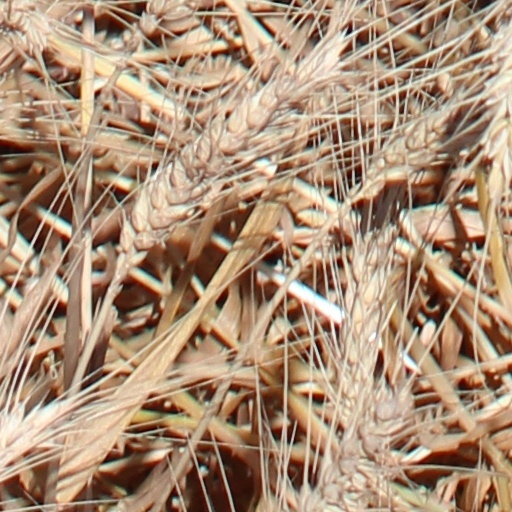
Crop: wheat